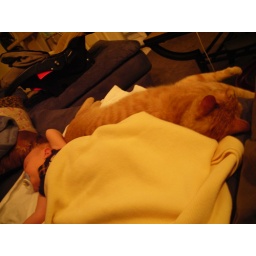
The smallest cat in the house is bigger than the boy is.